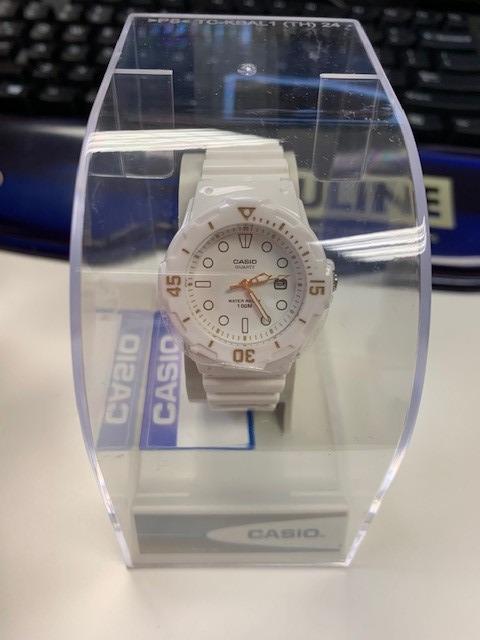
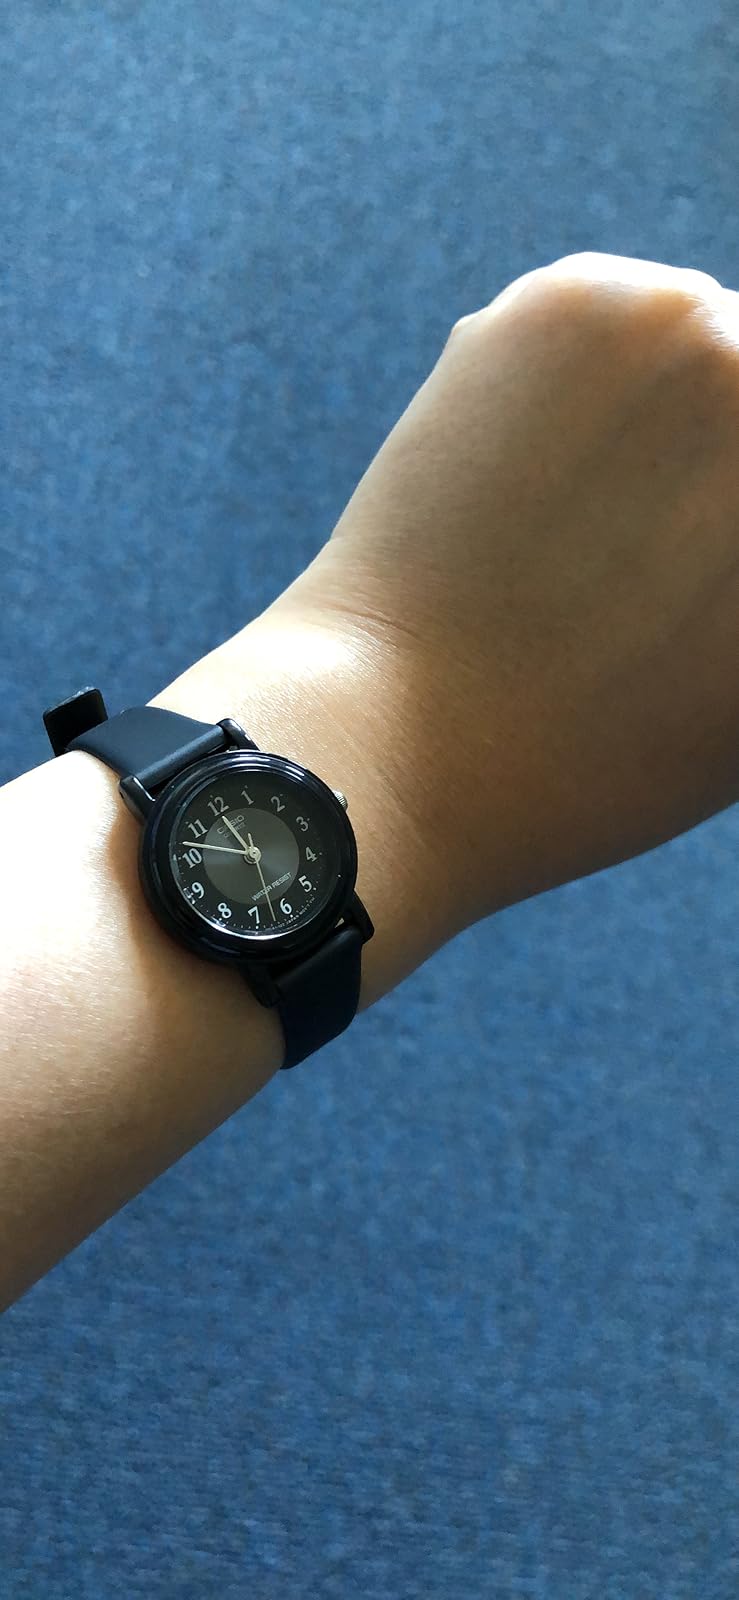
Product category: accessories_watch
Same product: no